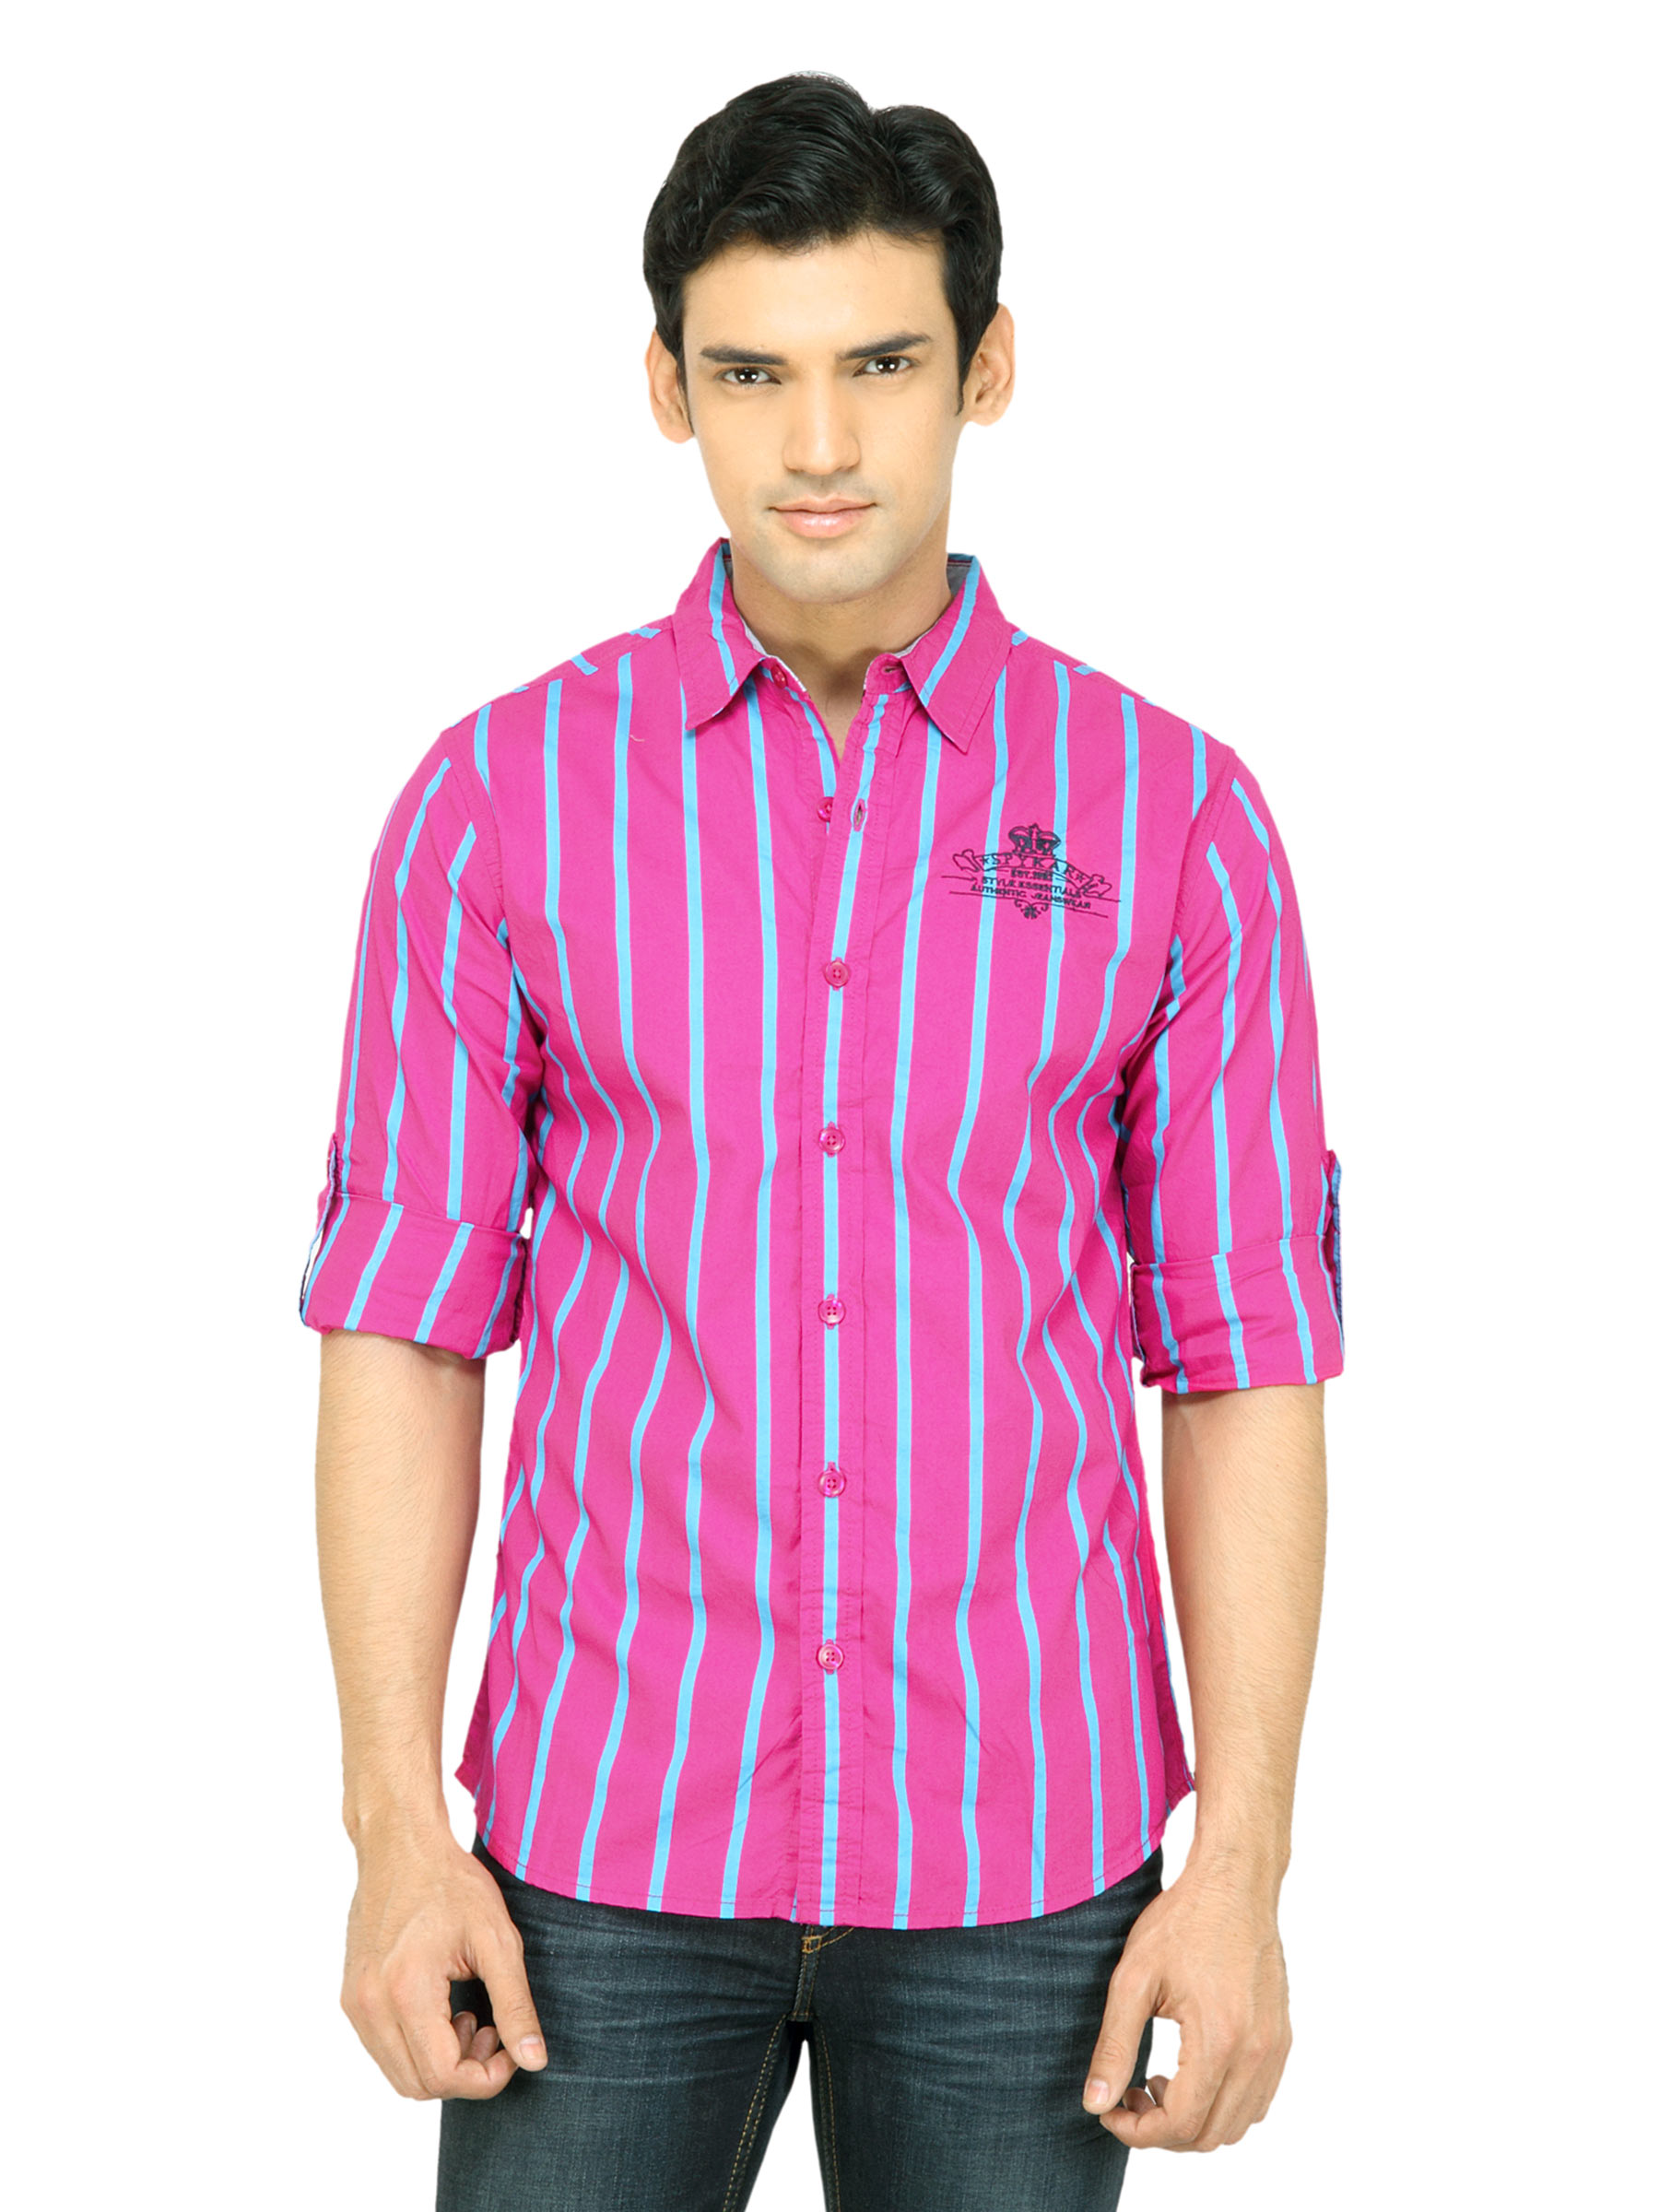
Spykar Men Stripes Pink Shirts
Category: Apparel / Topwear / Shirts
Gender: Men
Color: Pink
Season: Fall 2011
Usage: Casual